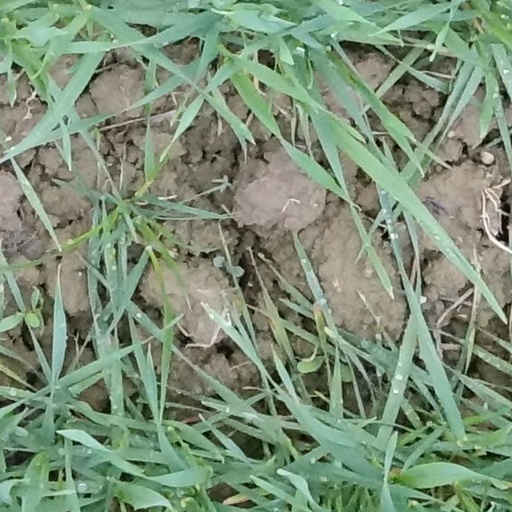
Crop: wheat